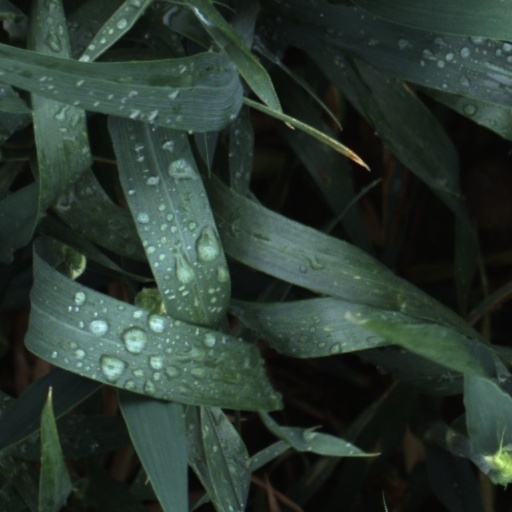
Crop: wheat